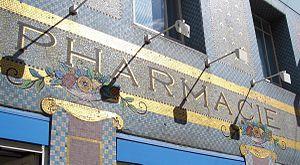
La pharmacie du Point-Central est une officine de pharmacie située à Nancy, dans le département de Meurthe-et-Moselle, en région Lorraine.